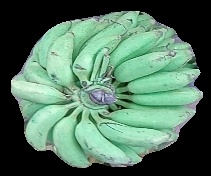
Variety: elakki-bale
Grade: grade1